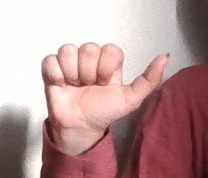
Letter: dhad